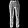
Label: Trouser